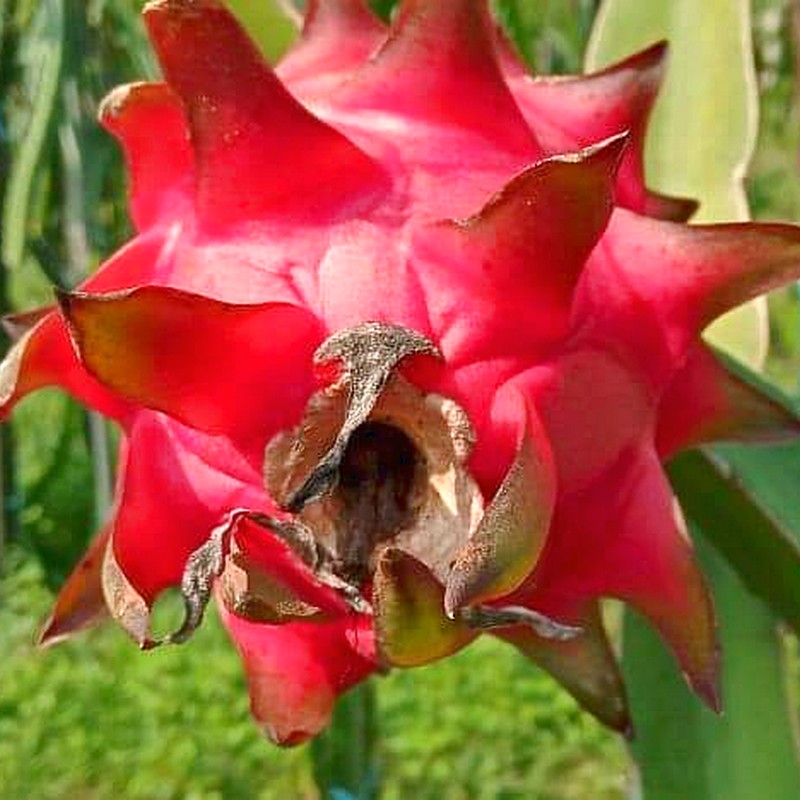
Label: Mature Dragon Fruit